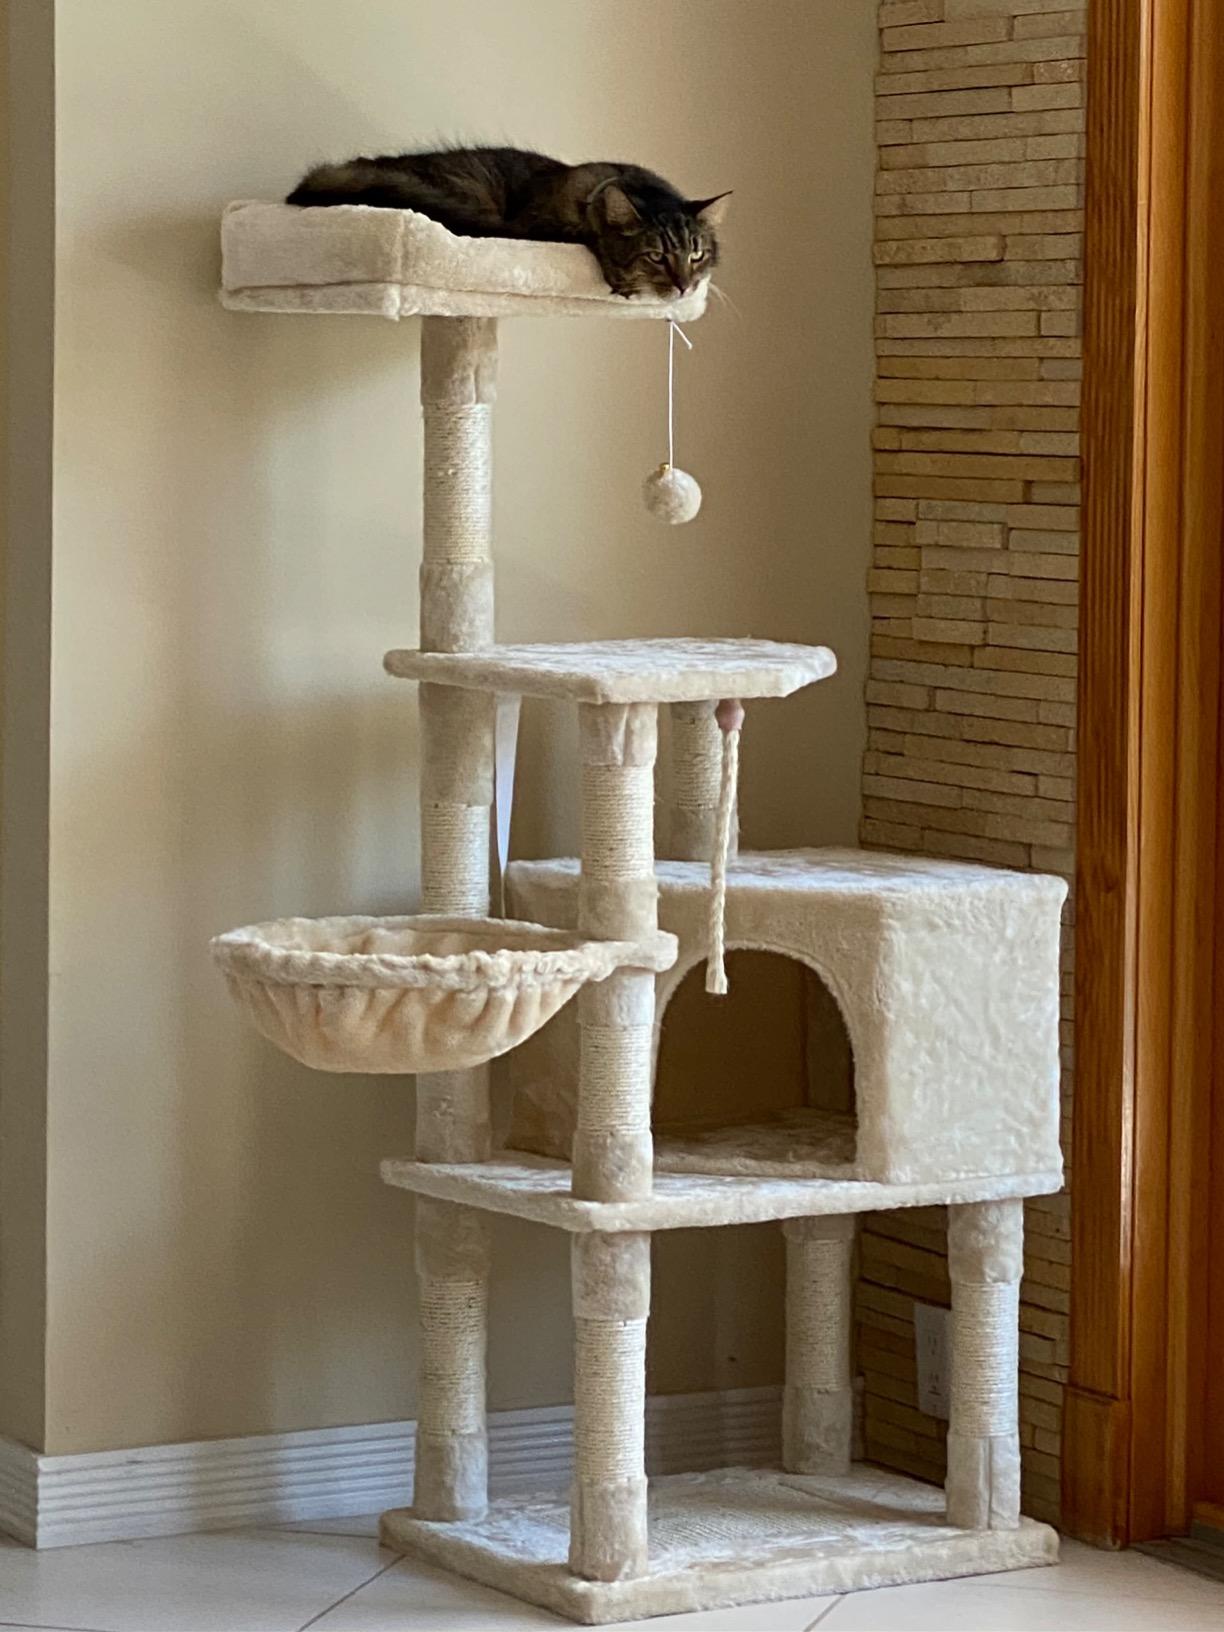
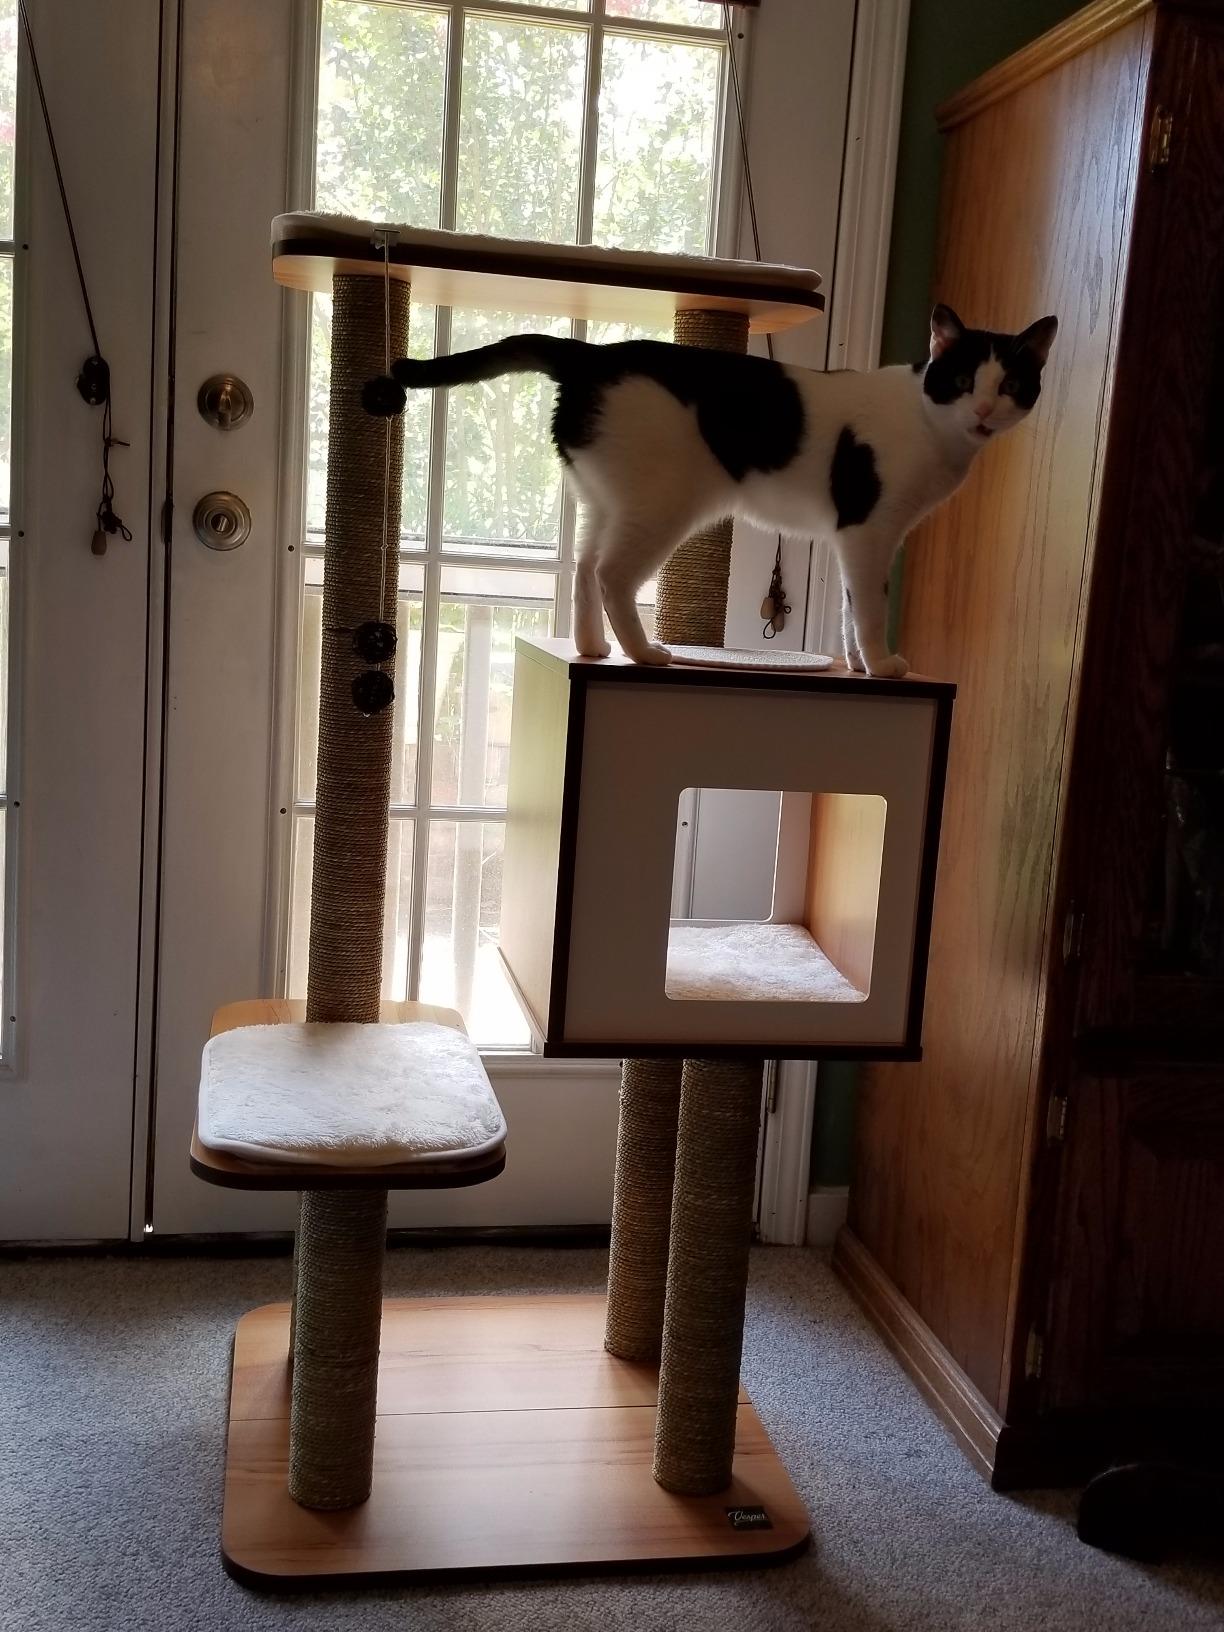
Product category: items_cat tree
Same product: no